The Ideal Schoolmaster

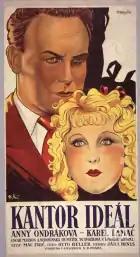
Film poster

The Ideal Schoolmaster is a 1932 Czech comedy film directed by Martin Frič.